3 Backyards

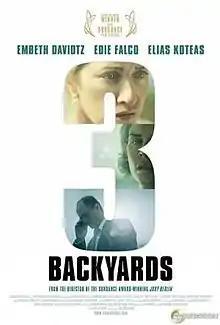

3 Backyards is an independent drama film written and directed by Eric Mendelsohn and starring Embeth Davidtz, Edie Falco, and Elias Koteas. It premiered at the 2010 Sundance Film Festival, where it won the Directing Prize, as did Mendelsohn's first feature, "Judy Berlin"; Mendelsohn is the only director to have won the prize twice.